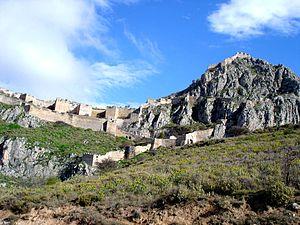
L'Acrocorinthe est la citadelle de l'antique Corinthe, devenue aujourd'hui la ville moderne de Corinthe. Le site, défendant l'isthme de Corinthe, fut occupé du VIᵉ siècle av. J.-C. au XIXᵉ siècle et possède de nombreux vestiges des différents occupants — Corinthiens, Romains, Byzantins, Francs, Vénitiens et Ottomans — qui s'y sont succédé.